Customs of ancient Egypt

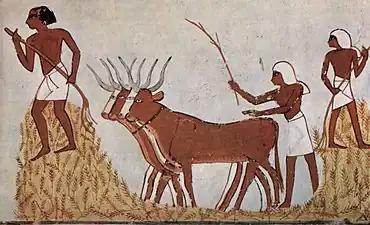
Harvesting tasks

The economy of ancient Egypt was totally intervened. The State controlled agriculture, owned the mines, distributed food, collected taxes and controlled foreign trade. Wealth came from agricultural surpluses.As soon as the harvest was collected, the products and heads of livestock “collected” as taxes were taken to the silos of the respective organizations, which acted as the centers of the entire Egyptian organization. These storage infrastructures were of vital importance since they served to preserve surpluses during the flood season.